Chlothar I

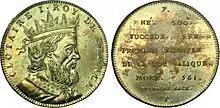
Imagined bust of Chlothar on coin minted by Louis XVIII

The two uncles went through with their plan to murder the children. Chlothar stabbed Theodebald in the armpit. Gunthar threw himself at the feet of Childebert, who began to cry and almost gave in to the pleas of his nephew. Chlothar, however, demanded that Childebert carry through with the murder, stating that it was the only way to consolidate power. Childebert gave Gunthar up to Chlothar, who stabbed him. Theodebald and Gunthar were ten and seven years old respectively.